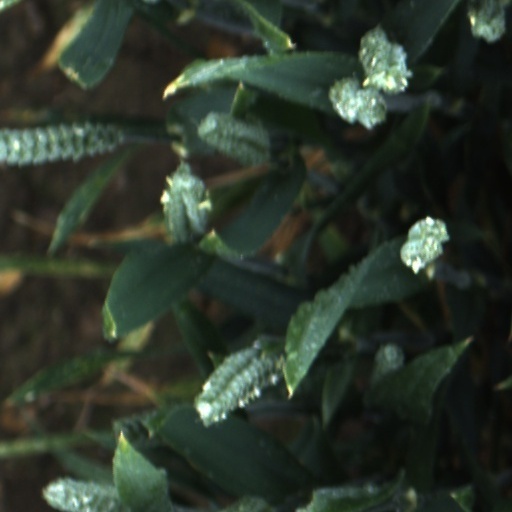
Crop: wheat